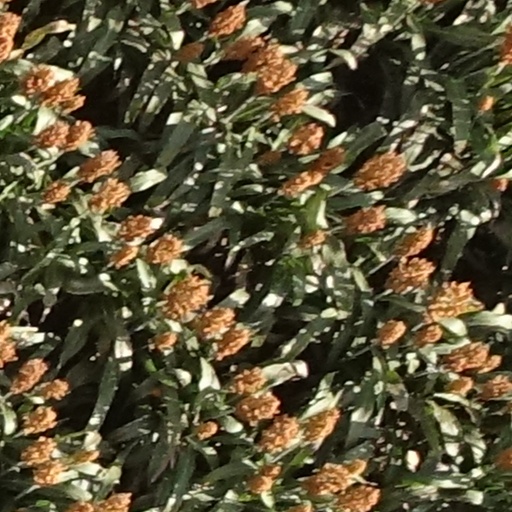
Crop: sorghum